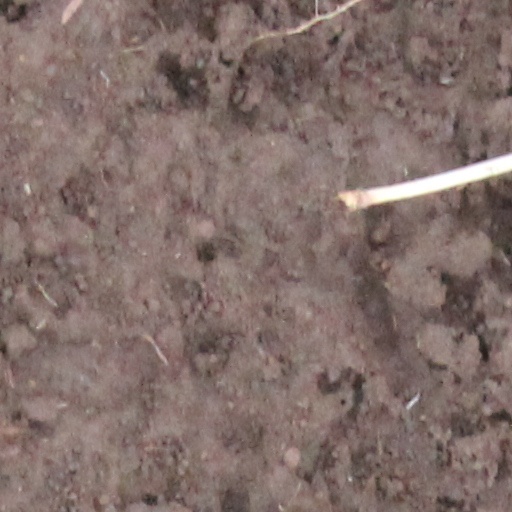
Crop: wheat